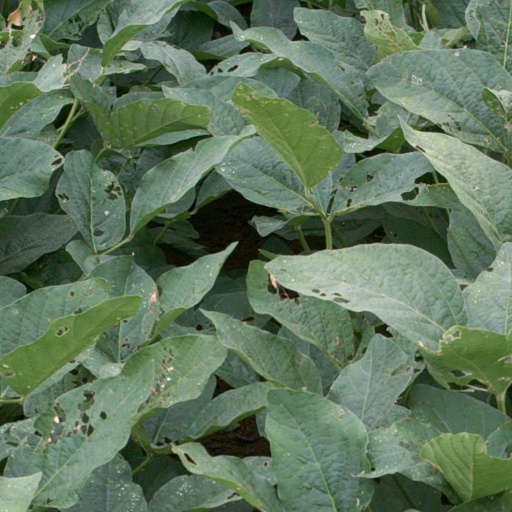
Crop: soybean